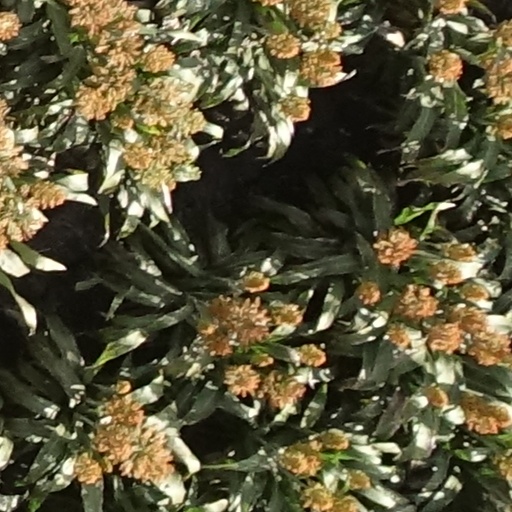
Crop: sorghum